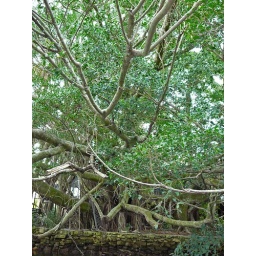
Big banyon tree extends way over the water